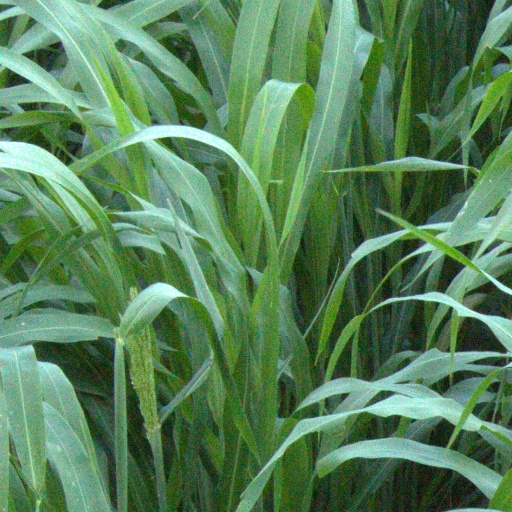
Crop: sorghum